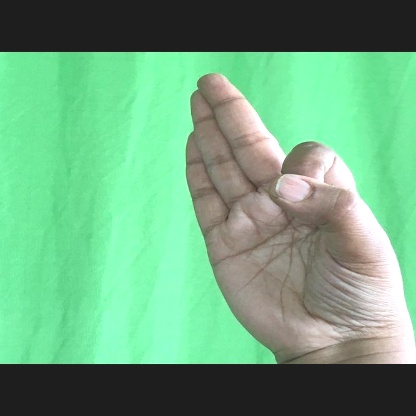
Mudra: Aralam